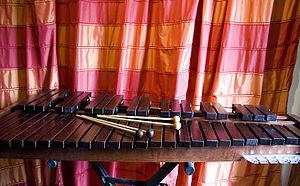
Xylophone avec baguettes
Le xylophone est un instrument de musique constitué de lames qu'on frappe avec des petits maillets. Son nom, un néologisme du XIXᵉ siècle, agglomère les racines grecques xylo : bois et phon : son. À l'origine, les lames étaient toujours en bois. Il en reste ainsi dans la langue savante. Bien qu'aujourd'hui on appelle aussi xylophones tous les petits jouets musicaux de forme identique, même quand leurs lames sont métalliques, cet article ne traite que des instruments à lames de bois.